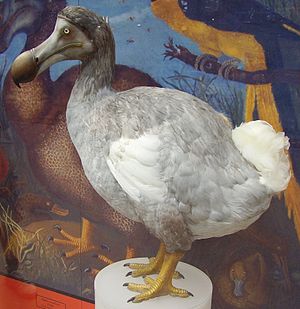
Dronte
Drontens udseende ifølge nyere forskning
Drontens udseende ifølge nyere forskning
Dronten er en uddød, ca. 1 m høj ikke-flyvende fugl fra Mauritius. Navnet Dodo, der af og til ses i oversatte tekster, kommer af et gammelt portugisisk ord: doudo = "sinke". Dronterne levede af frugter og nødder og byggede deres reder på jorden. Dronten var fuldstændig frygtløs over for mennesker og det gjorde den til et let bytte i sammenhæng med, at den ikke kunne flyve. Fuglen var udryddet allerede i 1681, og der findes ingen hele eksemplarer på museerne. De sørgelige rester af den sidste, udstoppede dronte fandtes på Ashmolean Museum i Oxford, men de måtte brændes i 1755.